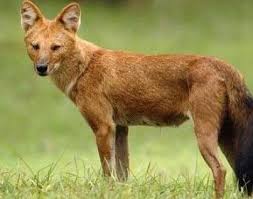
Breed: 209-n000043-dhole